Finnish cuisine

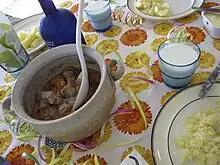
Karelian stew has been voted as the national food of Finland.

The term ("traditional dish") is often applied to specialties that are rarely eaten on a daily basis. These are often regional, associated with the older generations or specific holidays—for example, "mämmi" on Easter—and most people eat these dishes rarely, or not at all. In contrast, with , the term ("home-made food") is applied to daily staple dishes. Meatballs, pea soup and rye bread are examples of such staples.